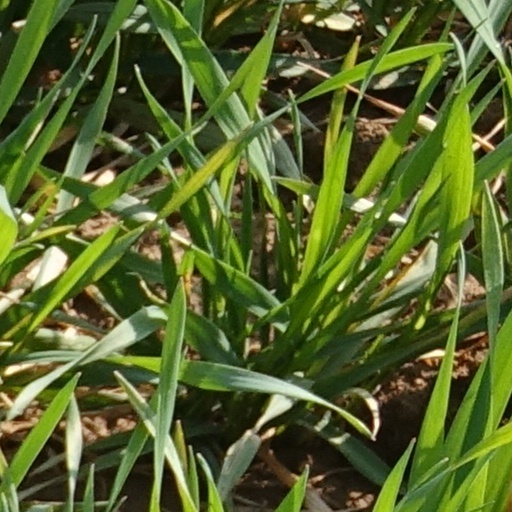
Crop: wheat